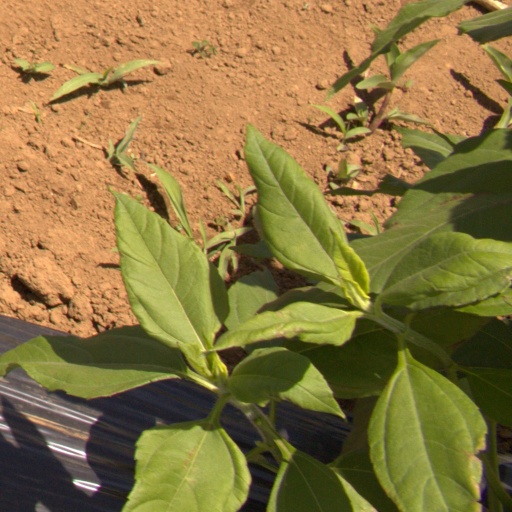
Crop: Jerusalem artichoke